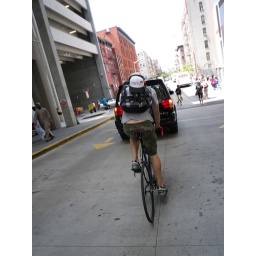
Matt has no cargo area on his road bike. He had a huge bag of dog bones in his backpack.